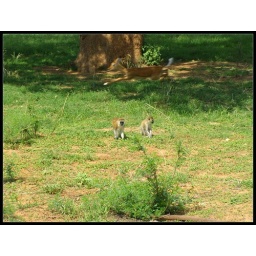
vervet monkeys and impala flying over them in Samburu Park, Kenya